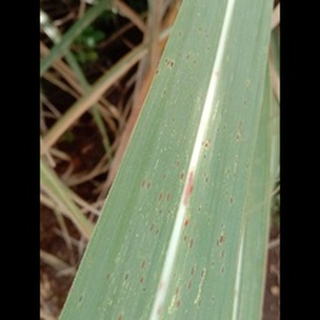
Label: sugarcane_rust